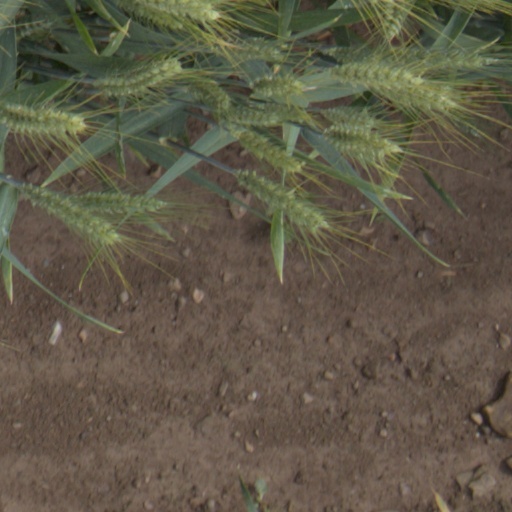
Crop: wheat